Oxford Street

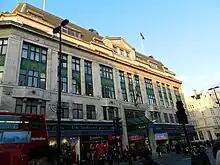
The Plaza shopping centre (ex-Bourne & Hollingsworth) in 2011

By the 1930s the street was almost entirely retail, a state that still exists today. However, unlike nearby streets such as Bond Street and Park Lane, there remained a seedy element including street traders and prostitutes. Gradually, as the century progressed, independent retailers began to be replaced by chain stores.